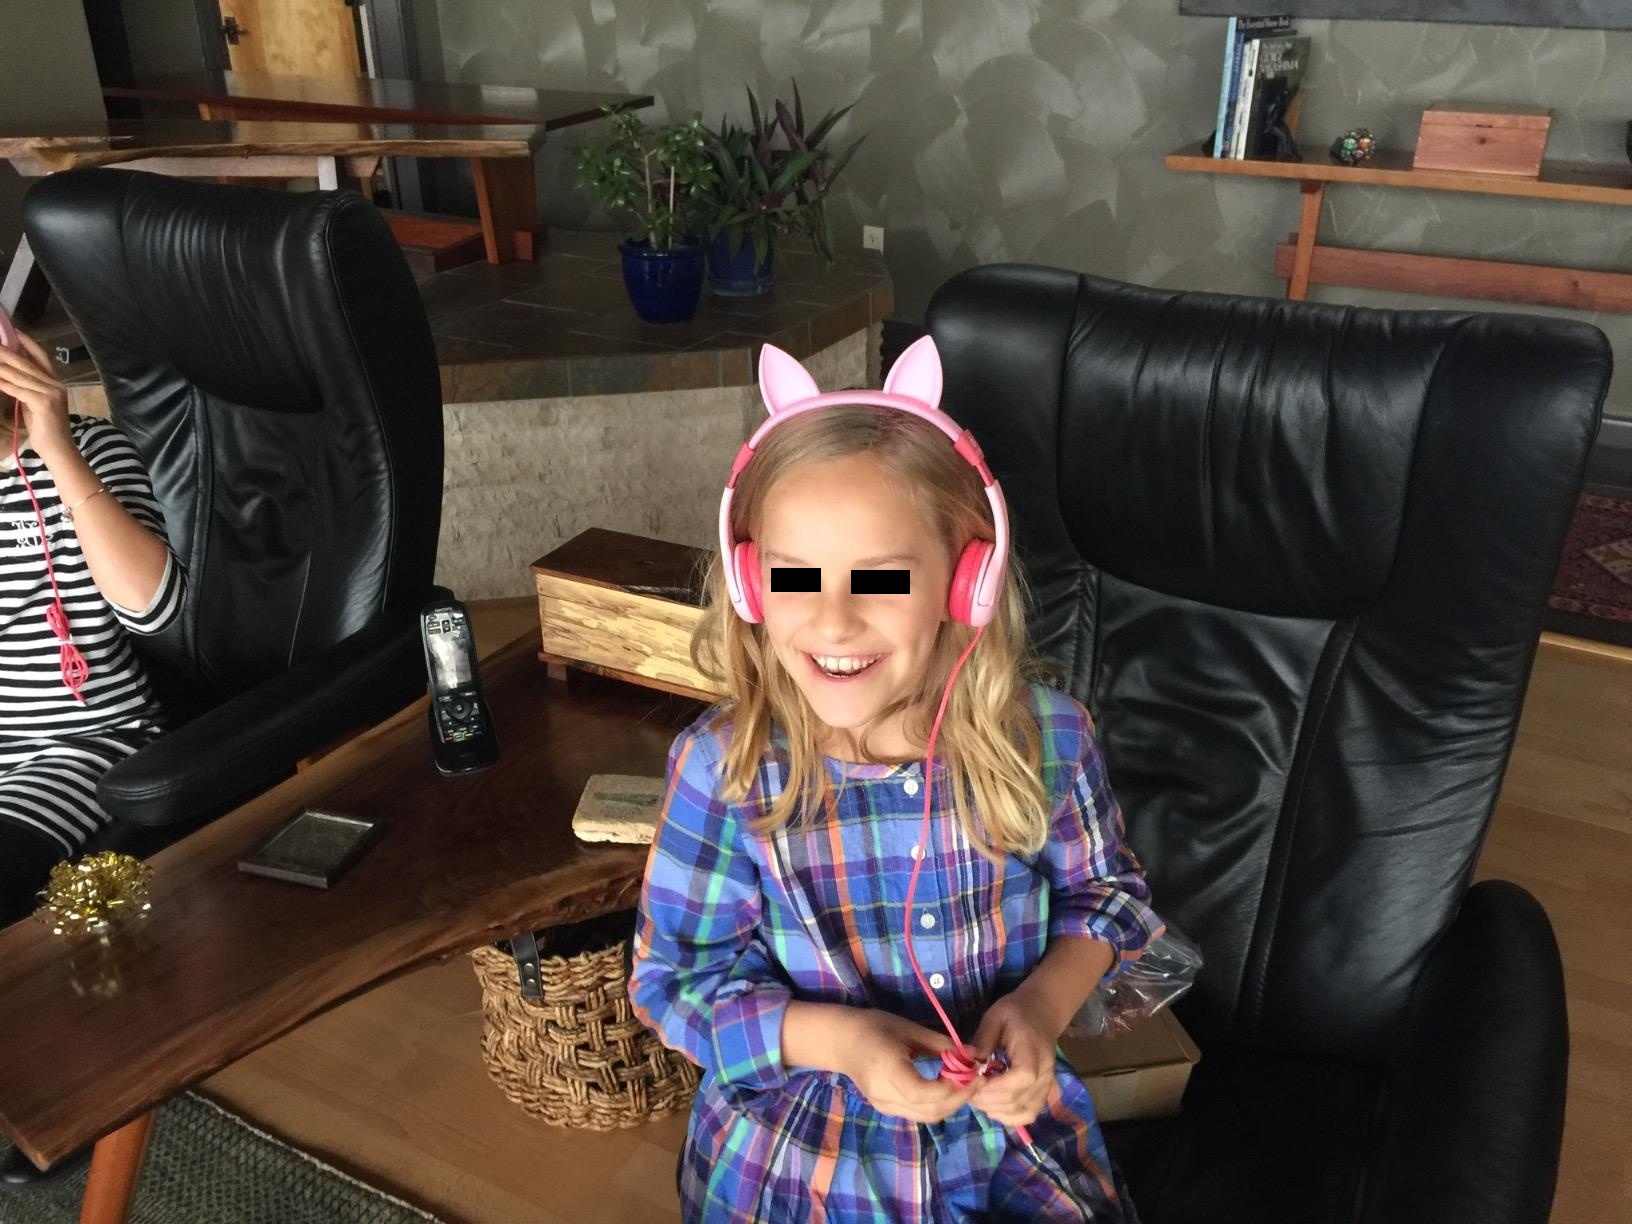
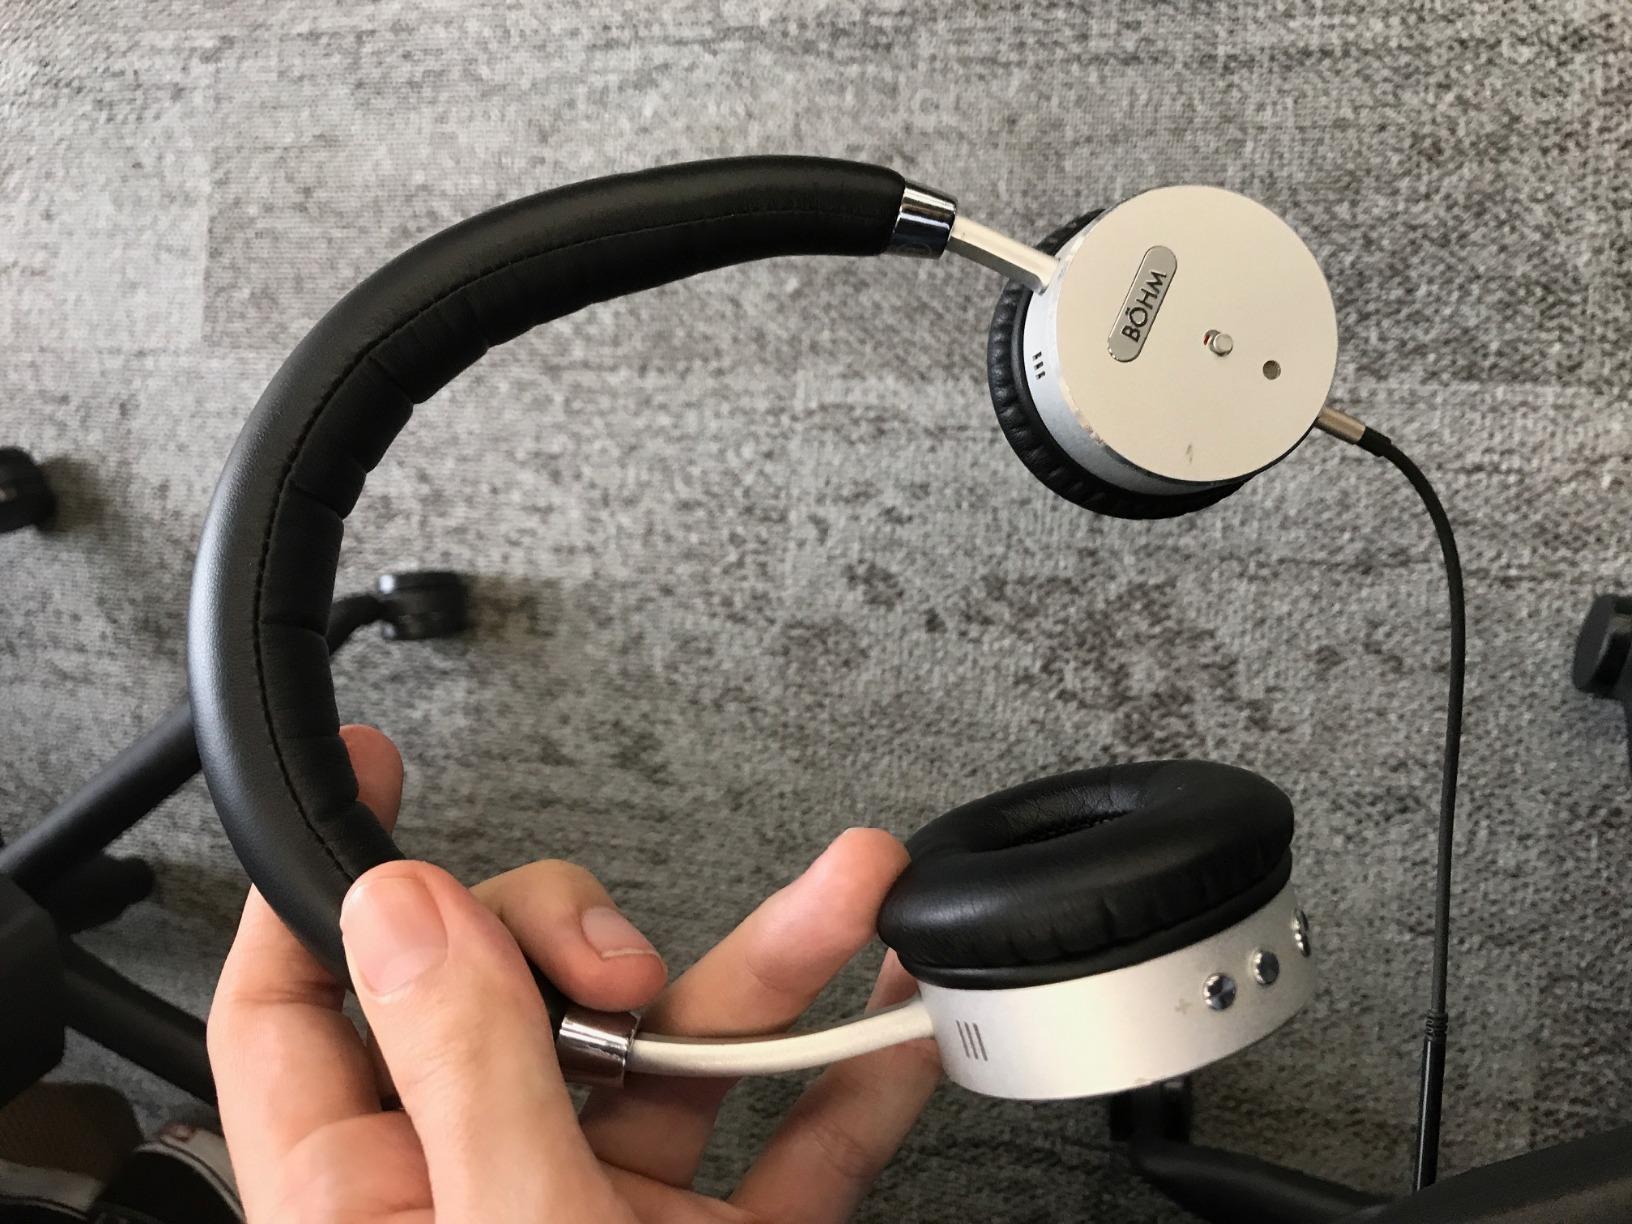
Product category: headphones
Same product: no